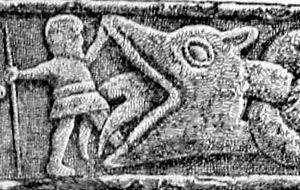
Dans la mythologie nordique, le Ragnarök renvoie à une fin du monde prophétique comprenant une série d'événements dont un hiver de trois ans sans soleil, suivi d'une grande bataille sur la plaine de Vígríd. La majorité des divinités comme Odin, Thor, Freyr, Heimdall et Loki, mais aussi les géants et la quasi-totalité des hommes y mourront, une série de désastres naturels verront ensuite le monde submergé par les flots et détruit par les flammes. Une renaissance suivra, où les dieux restants, dont Baldr, Höd, et Vidar, rencontreront Líf et Lífþrasir, seul couple humain survivant et appelés à repeupler le monde. Le Ragnarök est un thème important dans la mythologie nordique. Il est principalement relaté dans l’Edda poétique, en section de la Völuspá, probablement écrite par un clerc islandais après l’an mil, mais aussi dans l’Edda de Snorri, rédigée au XIIIᵉ siècle par Snorri Sturluson, qui s’est lui-même inspiré de l’Edda poétique.
La croix de Gosforth est une haute croix anglo-saxonne en pierre située dans le cimetière de l'église Sainte Marie à Gosforth, dans le comté anglais de Cumbria. Faisant initialement partie du royaume de Northumbrie, la région a été colonisée par les vikings au IXᵉ siècle ou au Xᵉ siècle. La croix est datée de la première moitié du Xᵉ siècle.
Dans la mythologie nordique, Vidar est un dieu Ase associé à la vengeance et au silence, mentionné dans l'Edda Poétique, compilée au XIIIᵉ siècle à partir de sources plus anciennes, et l'Edda de Snorri, écrite au XIIIᵉ siècle. Il est le fils d'Odin et de la géante Gríðr. Vidar est l'un des dieux les plus forts, après Thor Et bien qu'il soit discret dans les mythes, il tient un rôle capital le jour de la bataille prophétique du Ragnarök lorsqu'il venge la mort de son père Odin en transperçant de son épée le cœur du loup Fenrir ou en lui arrachant la mâchoire à l'aide de sa chaussure magique. Il survit à cette fin du monde et, avec un nombre réduit d'autres dieux rescapés de la catastrophe, il participe au renouveau de l'univers.